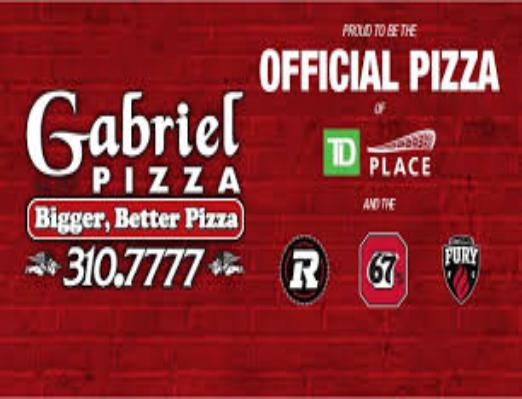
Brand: Gabriel Pizza
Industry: Food